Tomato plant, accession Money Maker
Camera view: vertical (180 deg); turntable rotation: 330 degrees
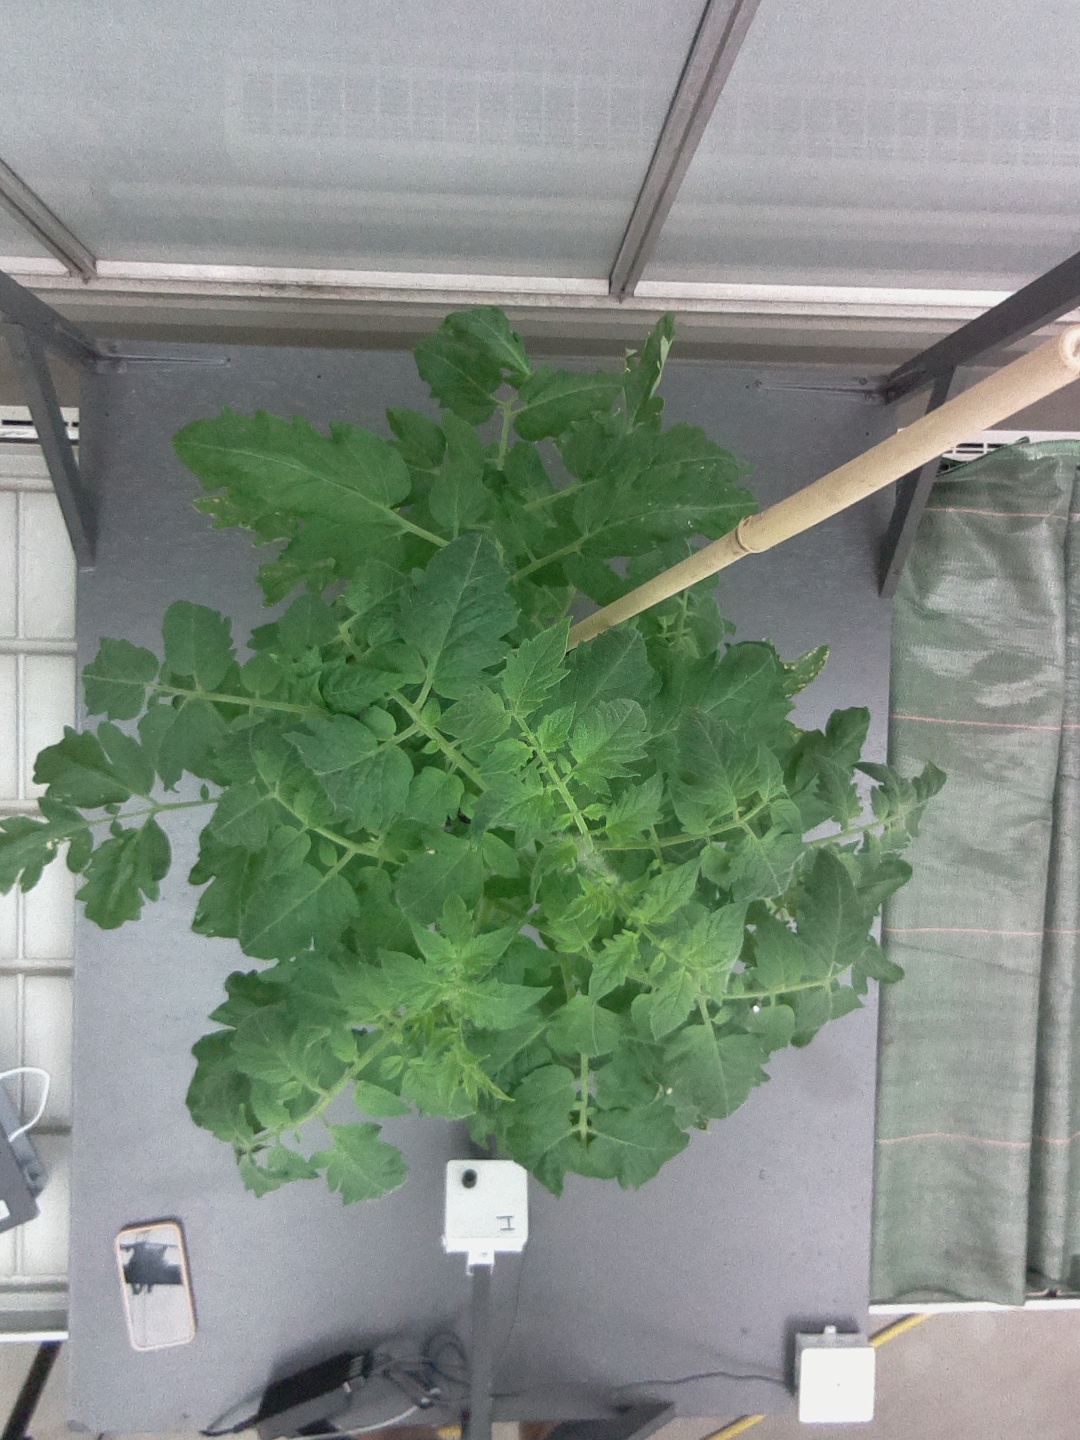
BBCH growth stage 27: 70%-80% Side shoots formed